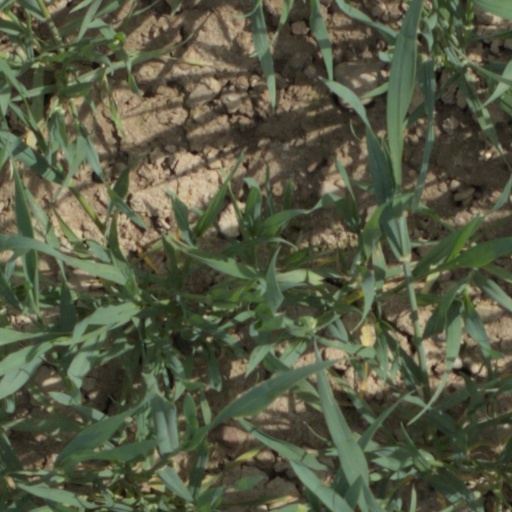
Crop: wheat